MAX Light Rail

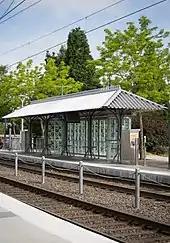
A shelter at Gresham City Hall station, renovated in 2017

MAX operates on a mixture of shared and exclusive transit right-of-way. Within downtown Portland, trains run on surface streets. They operate in dedicated lanes restricted to personal vehicles, and operators abide by the city's traffic control system. On the Morrison and Yamhill couplet, MAX travels in the left lanes. On the Portland Transit Mall (5th and 6th couplet), MAX shares dedicated lanes with buses; both vehicle types travel in the center or right lanes and stop at their respective curbside platforms on the right lane. Lanes may be separated by turtleback delineators or double-solid white lines, and marked with white diamonds or white "T"s.